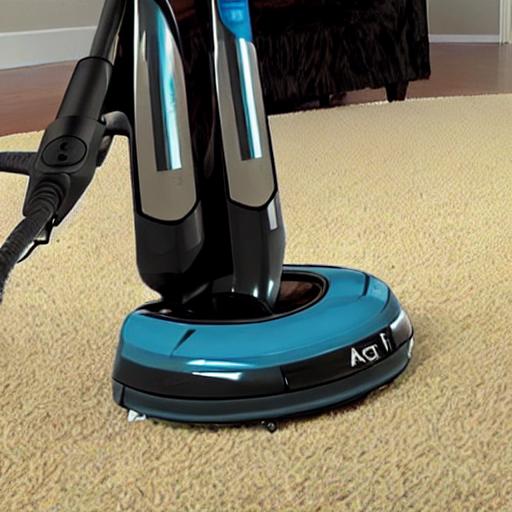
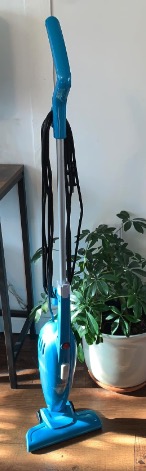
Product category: items_vacuum
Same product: no